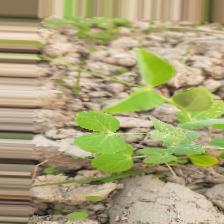
Label: Powdery Mildew